Roger Clemens' MVP Baseball

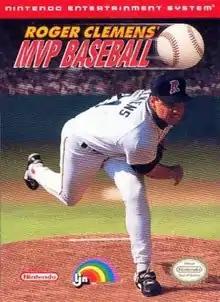
"Roger Clemens' MVP Baseball" cover art

Roger Clemens' MVP Baseball is a baseball video game released in North America during the years of 1991 and 1992 for the NES, Game Boy, Super NES, and Sega Genesis. All of the ballplayers have the likenesses and abilities of the 1991 Major League Baseball players they represent. However, since the game is not licensed by the Major League Baseball Players Association, the only player whose name appears in the game is, of course, AL Cy Young Award Winner Roger Clemens. The 26 teams featured in the game correspond to the 1991 MLB teams as well, though team nicknames have been changed due to the lack of an MLB license as well.